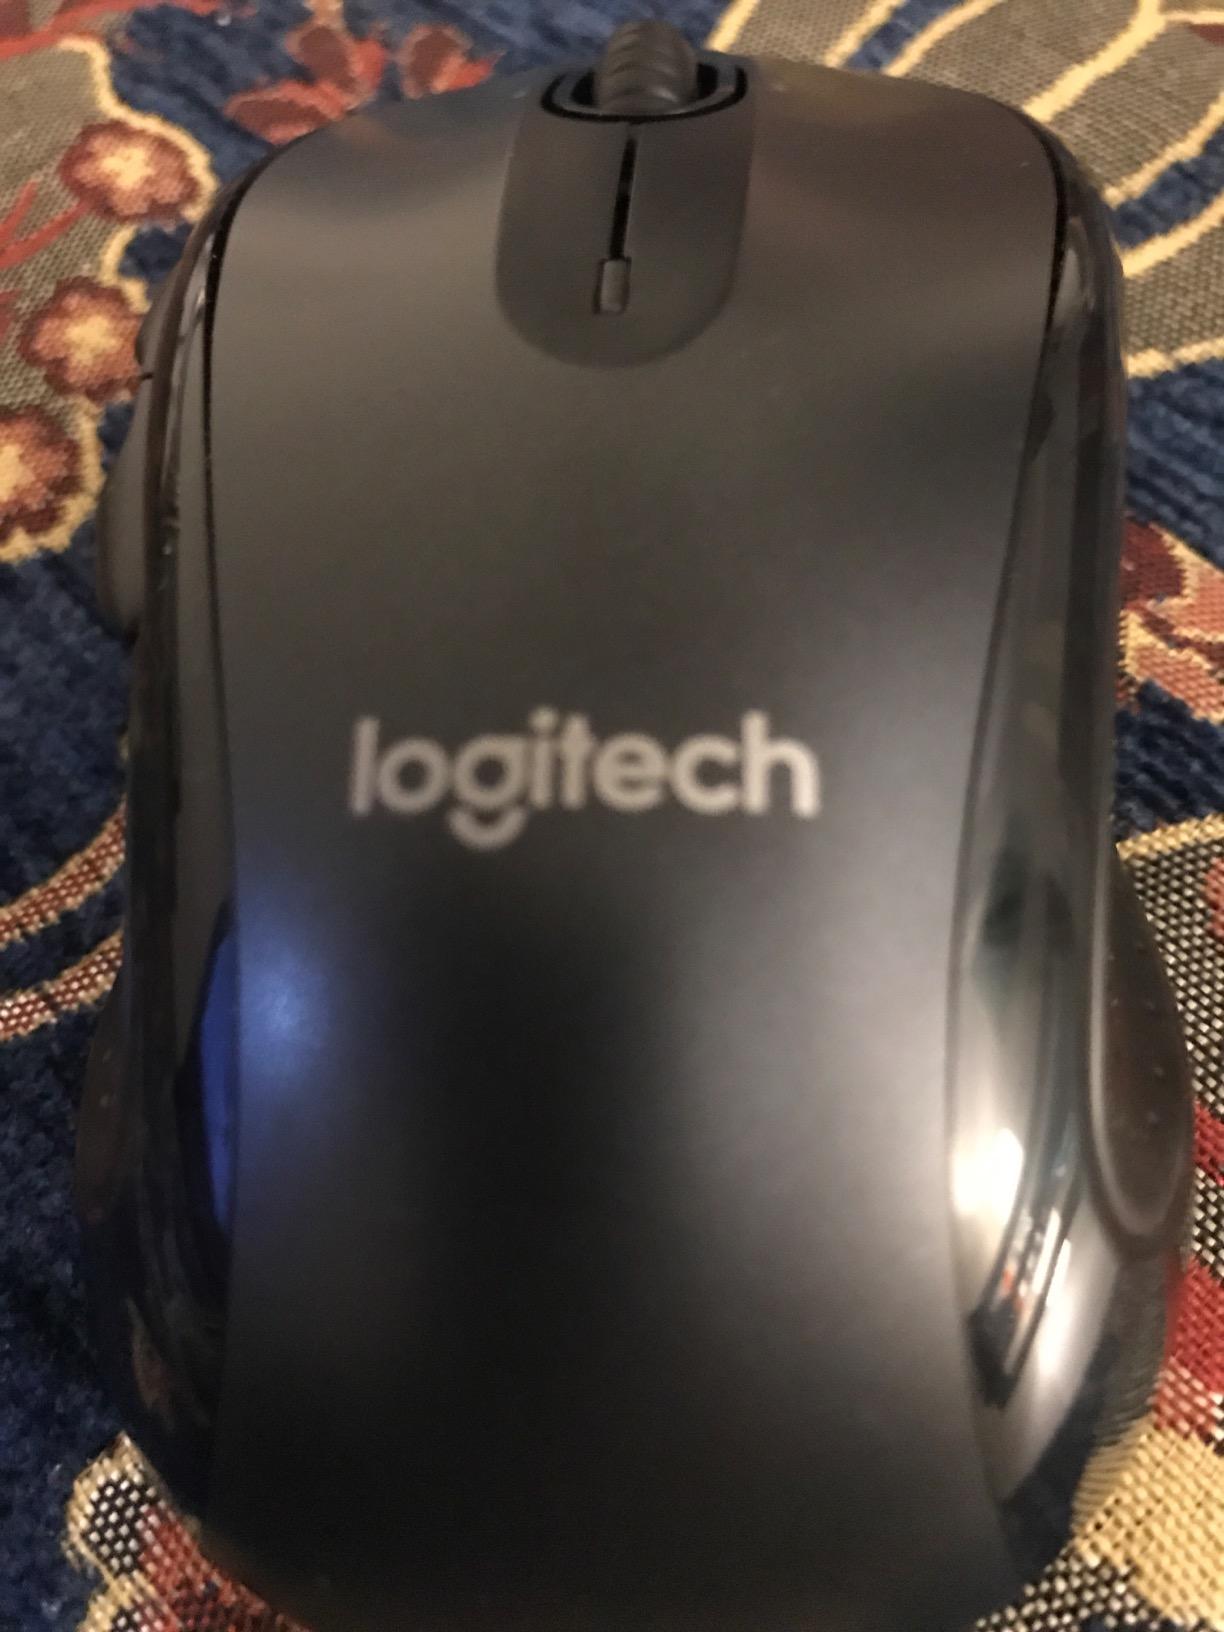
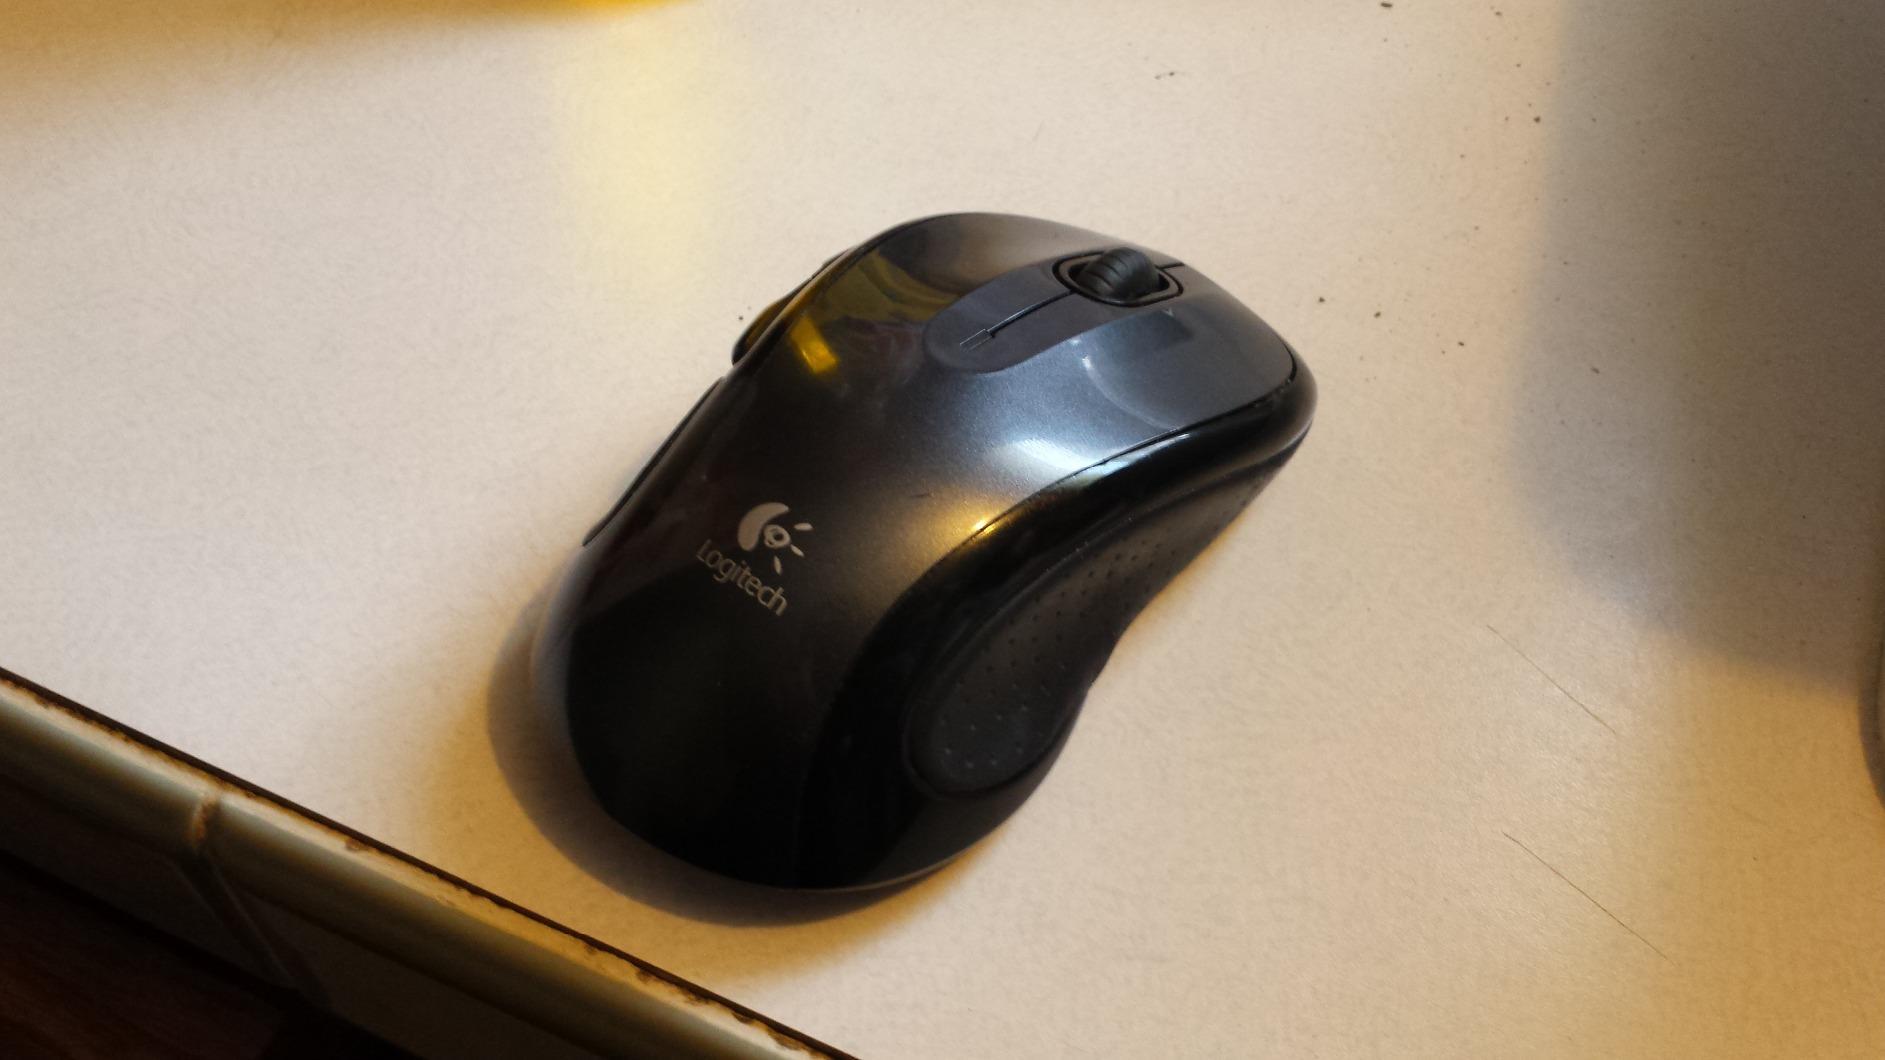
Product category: mouse
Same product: yes